List of butterflies of Angola

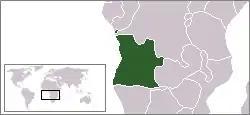
Location of Angola

This is a list of butterflies of Angola. About 510 species are known from Angola; 21 are endemic.